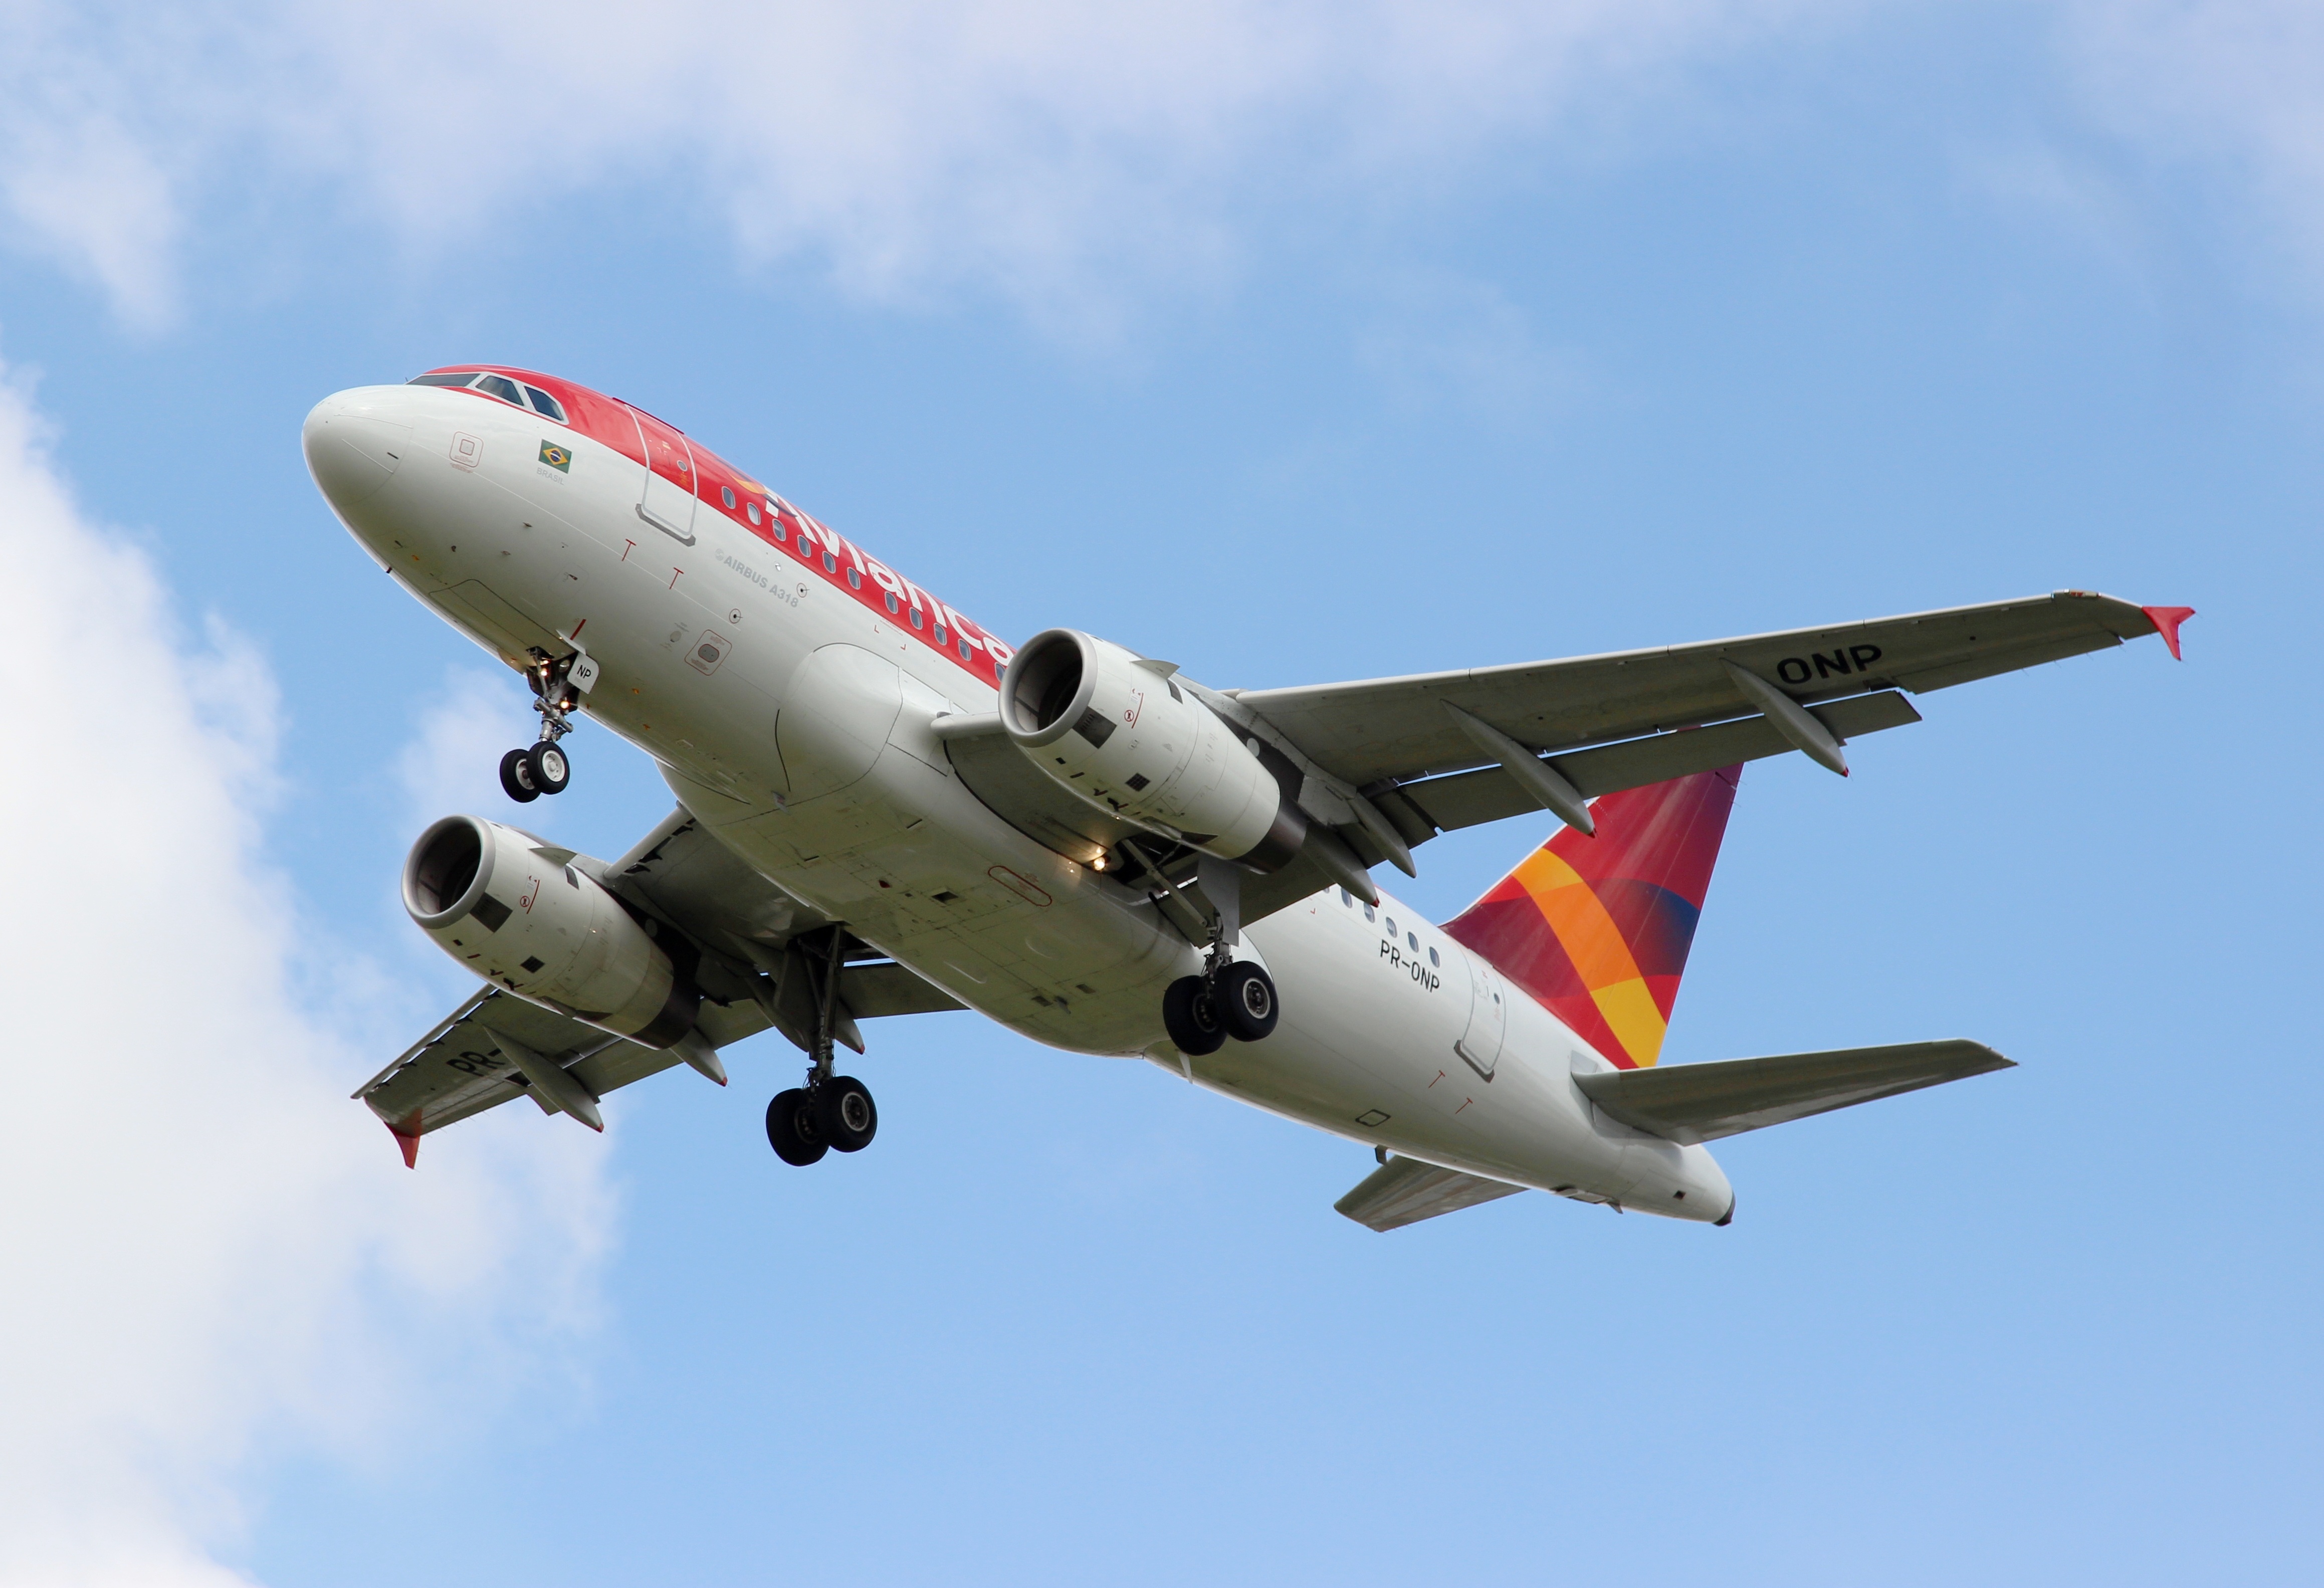
wing, cloud, sky, air, flying, fly, airport, airplane, plane, aircraft, vehicle, airline, aviation, flight, ride, trip, international, clouds, airliner, motor, portugal, commercial, airbus, brazil, boeing, takeoff, take off, air transport, air force, jet aircraft, airbus a330, boeing 777, boeing 767, airport sao paulo, air travel, boeing 737, atmosphere of earth, wide body aircraft, narrow body aircraft, aerospace engineering, airbus a320 family, boeing 737 next generation